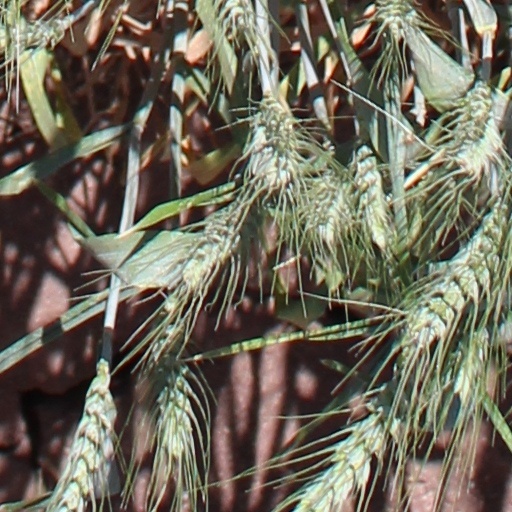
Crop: wheat